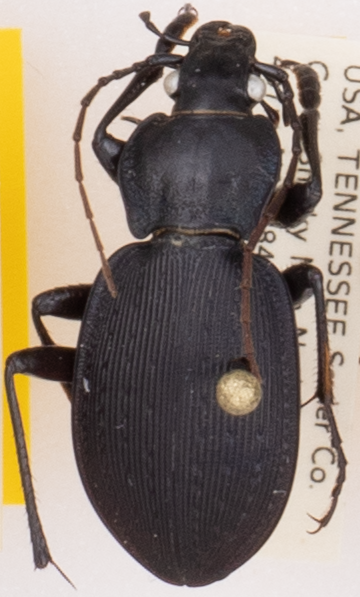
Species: Carabus goryi
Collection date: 2017-08-08
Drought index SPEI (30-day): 0.1
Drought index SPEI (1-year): -0.46
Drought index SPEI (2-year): -0.46